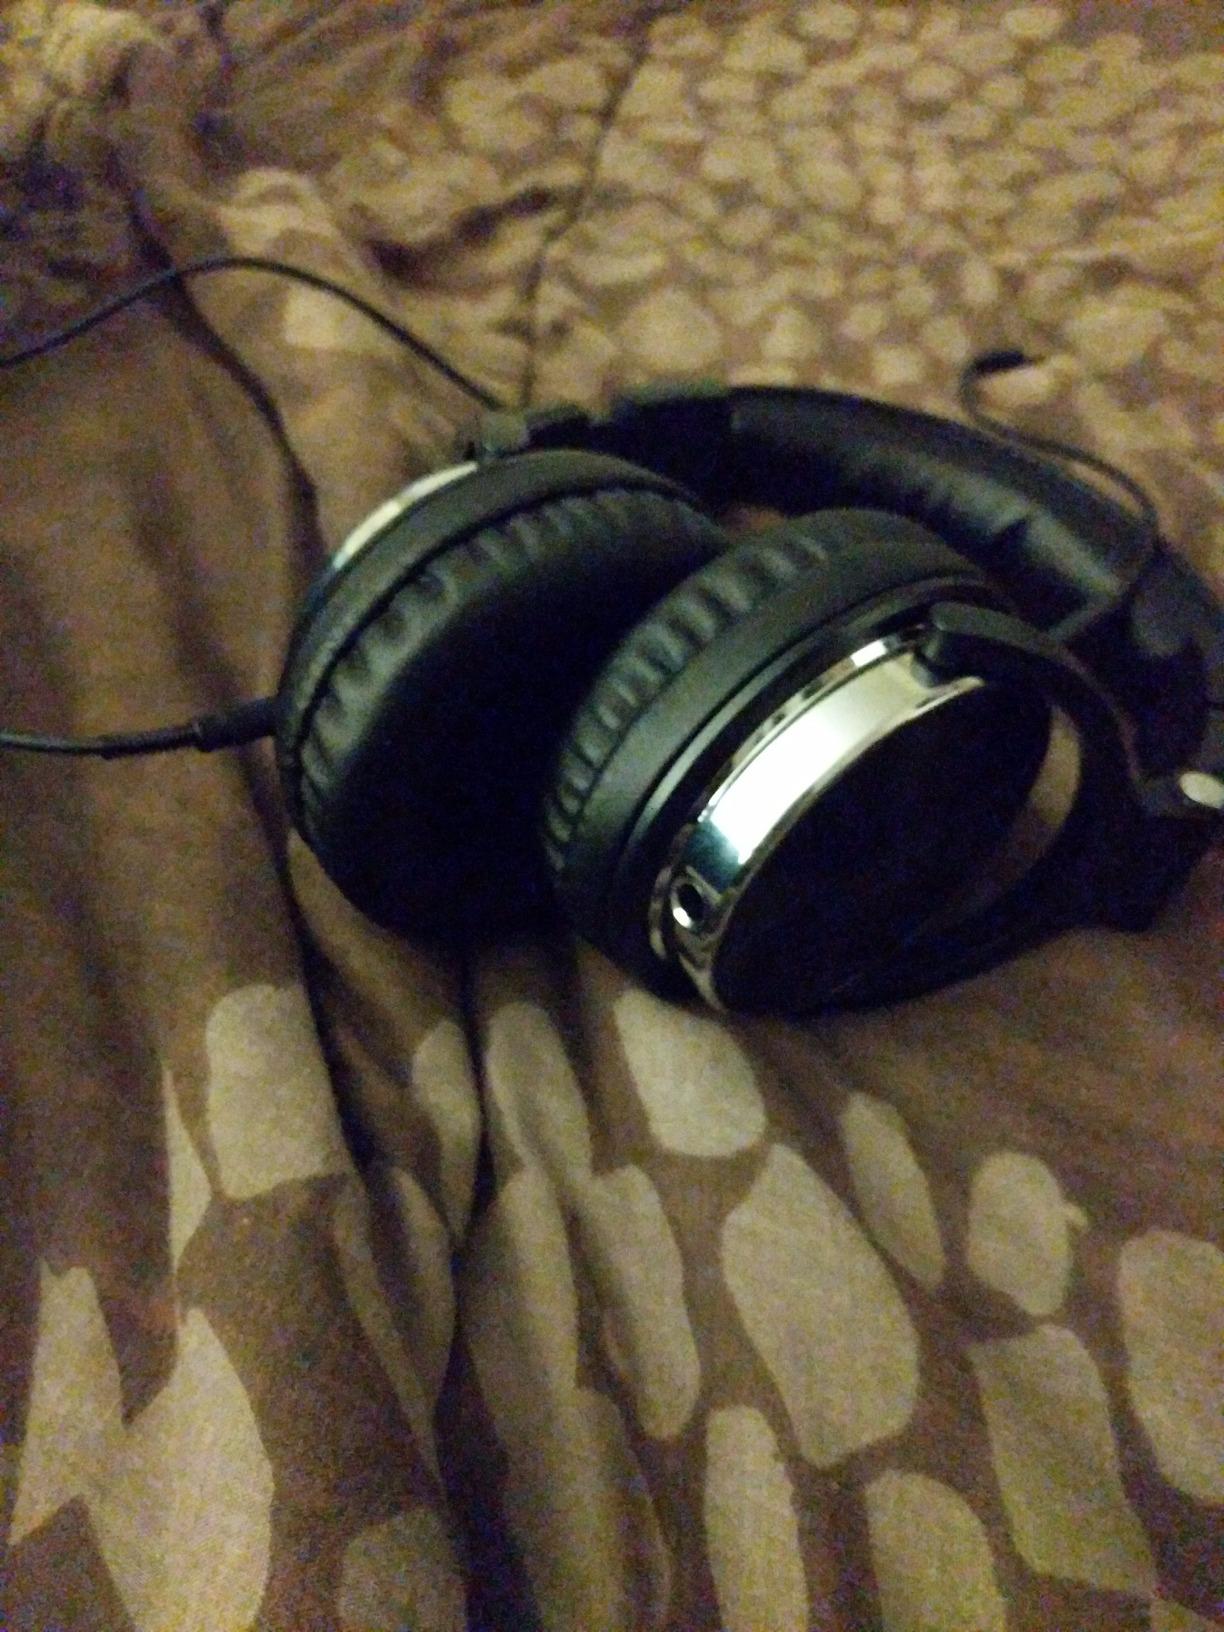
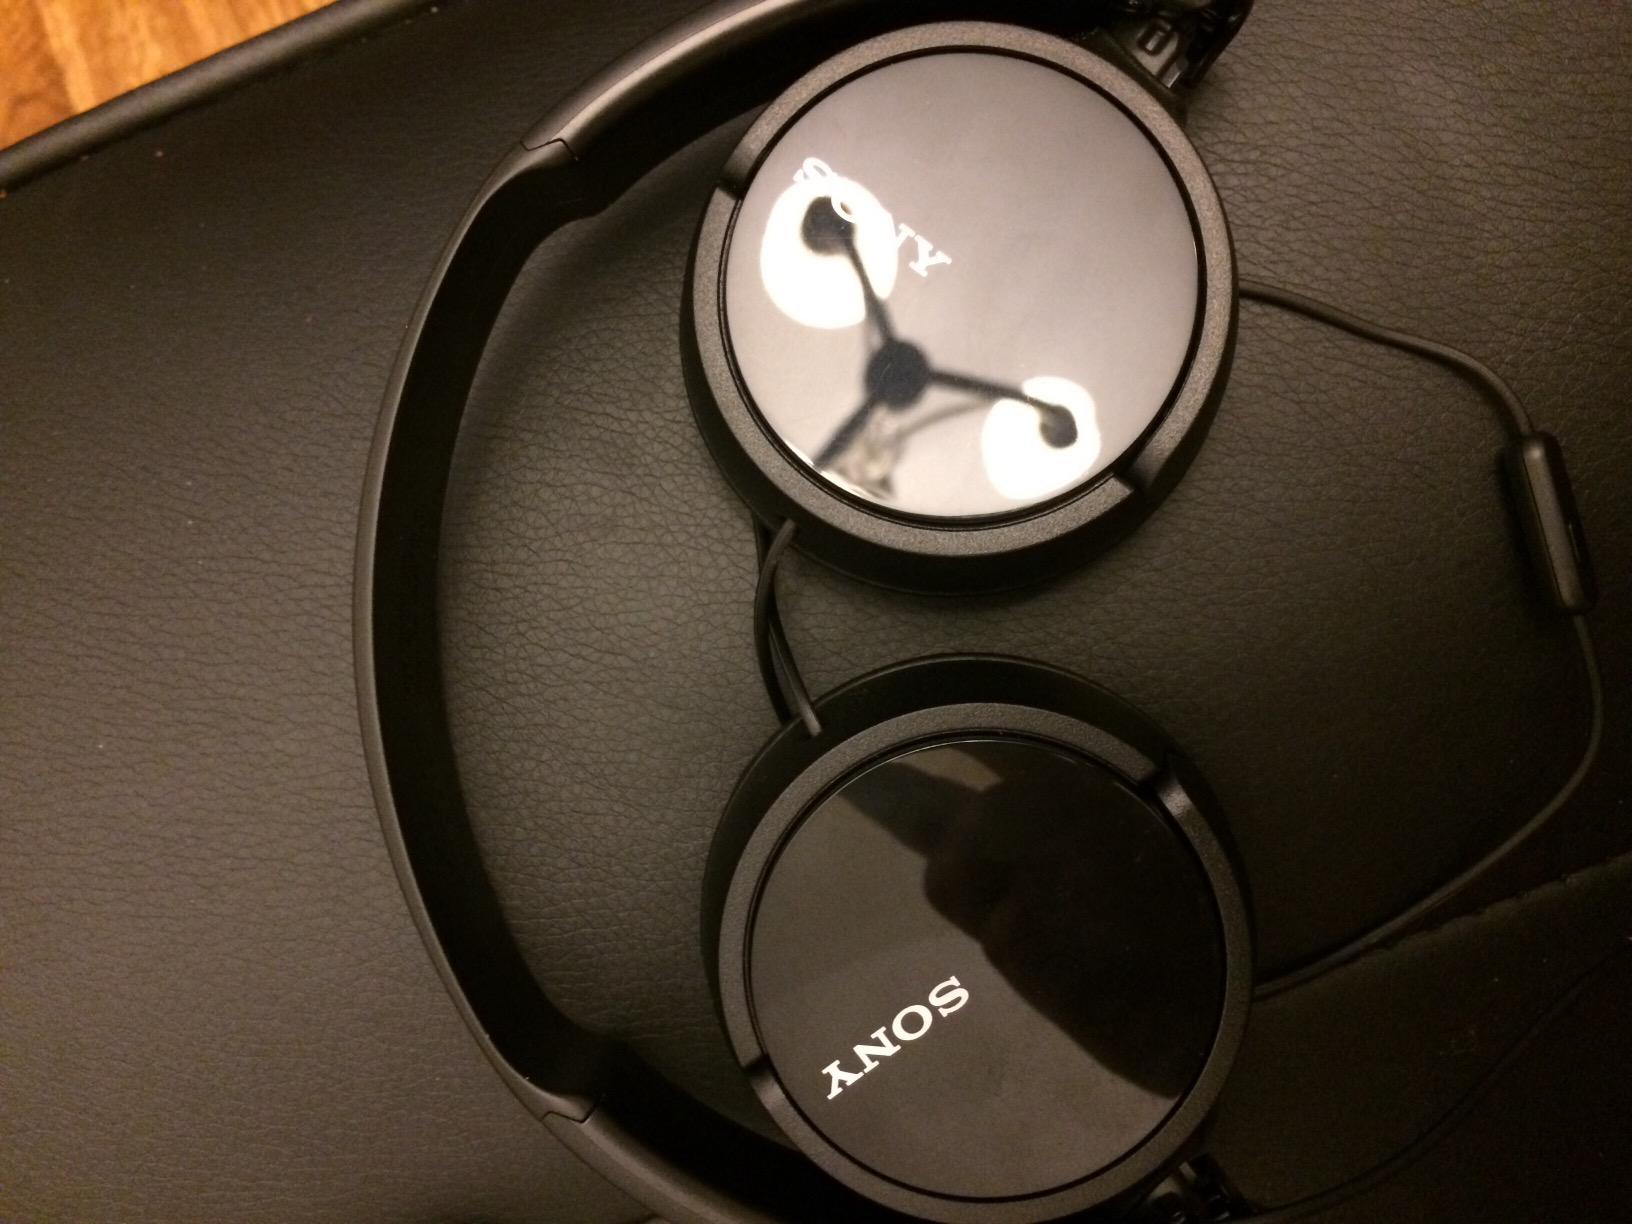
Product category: headphones
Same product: no